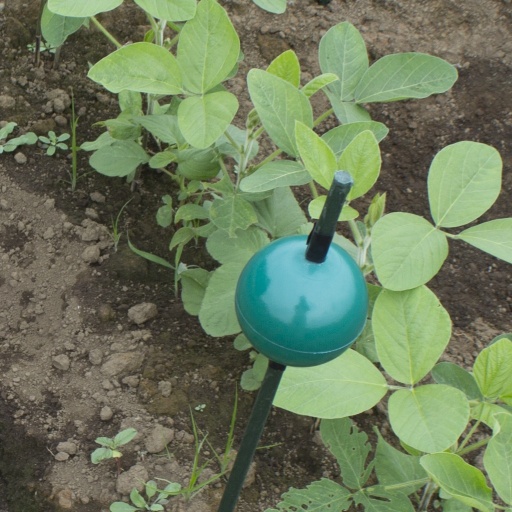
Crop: soybean